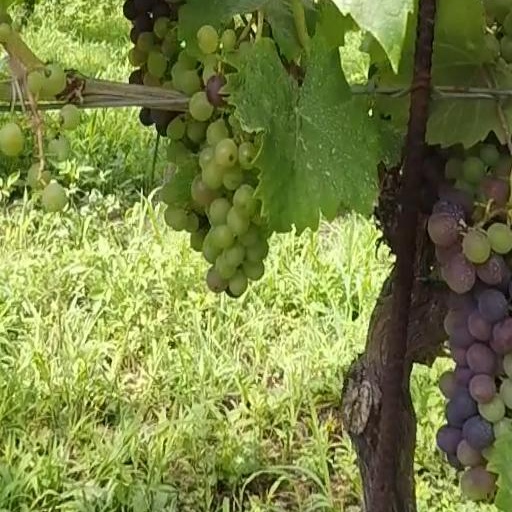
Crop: grape